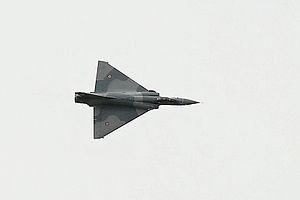
Dassault Mirage 2000 pendant le Salon international du Bourget de 2007.